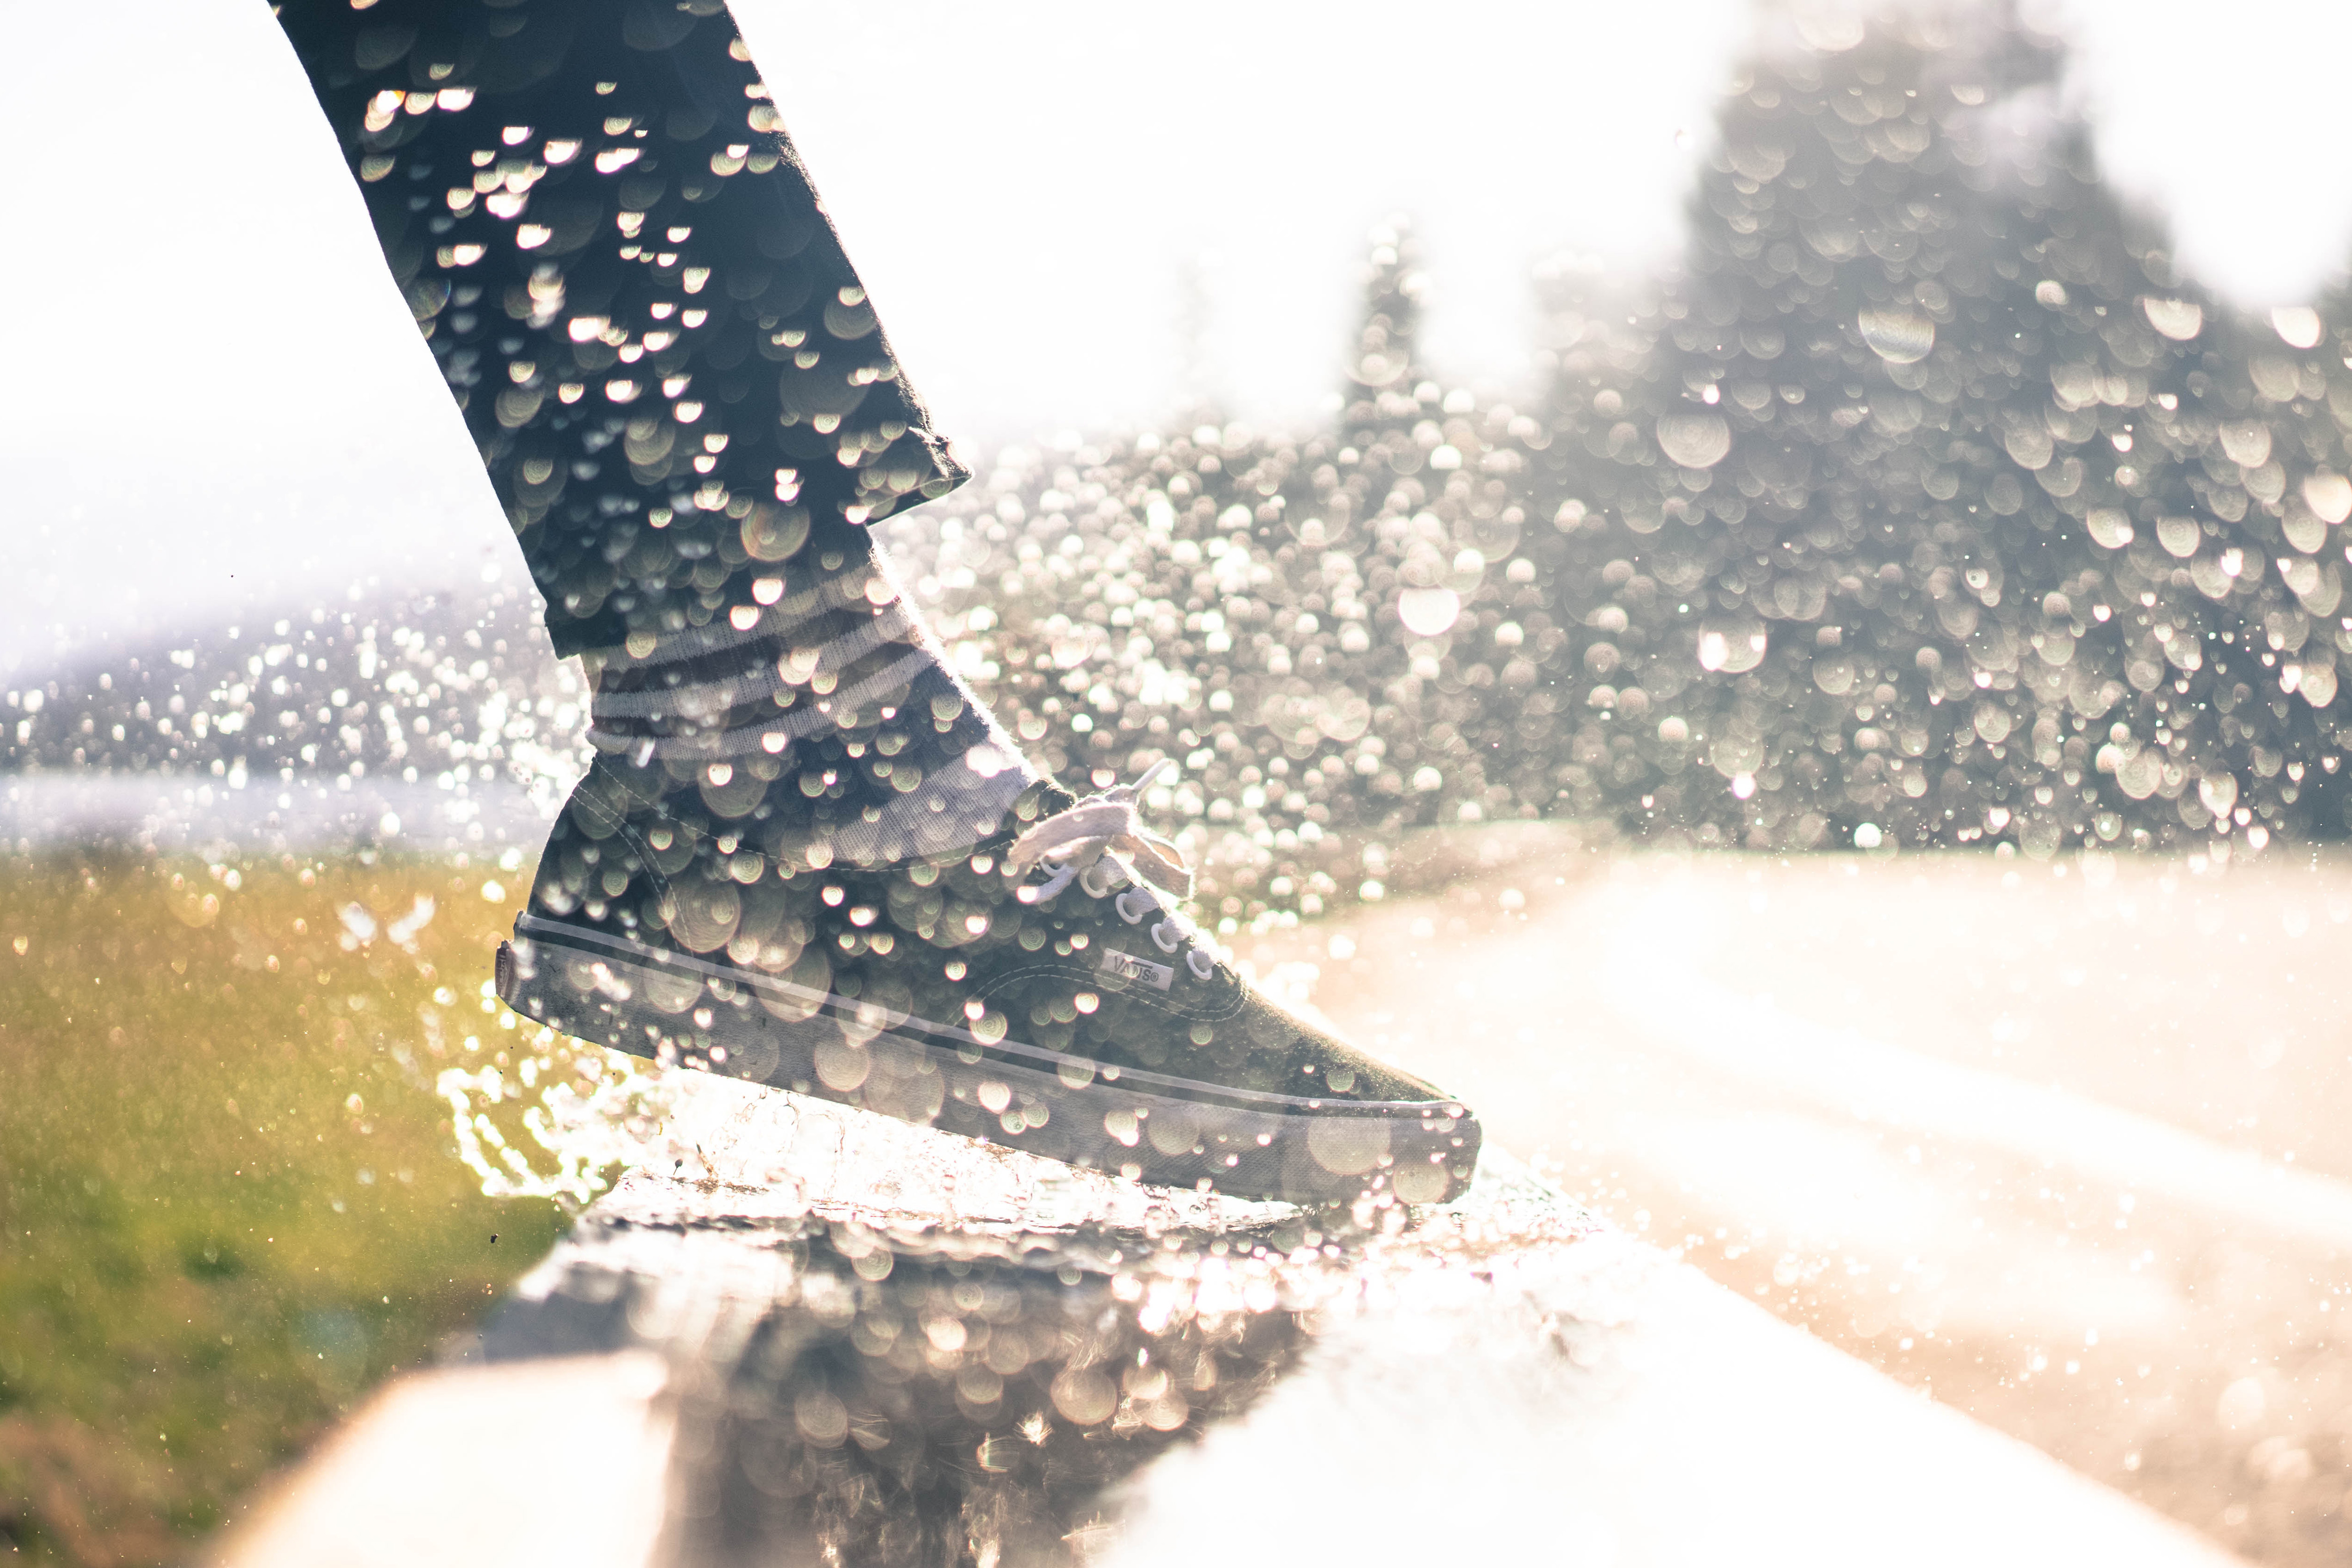
water, footwear, shoe, human leg, sunlight, leg, tree, photography, snow, winter, fashion accessory